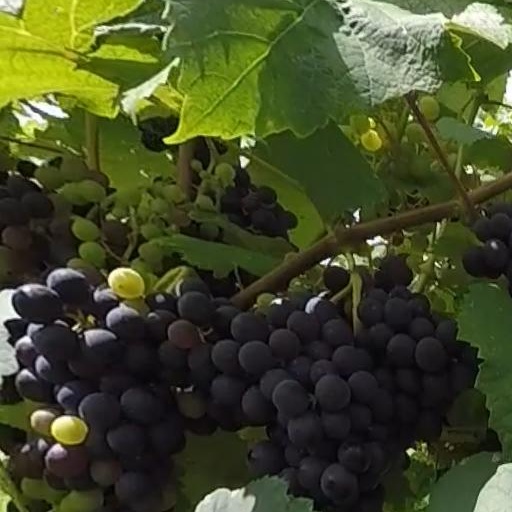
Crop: grape